Suben Abbey

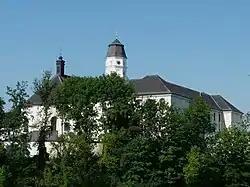

Suben Abbey (Stift Suben) was a monastery of the Augustinian Canons in Suben in Austria.